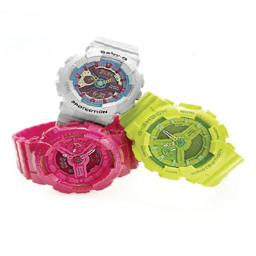
sporty moms keep time with watches .